The Fountain of Life (painting)

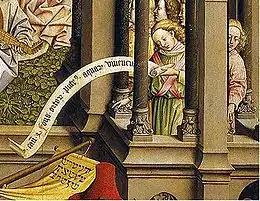
Detail showing musical angels

God holds a staff in his left hand and raises his right hand in the act of blessing. He is enthroned within a tall, elaborate Gothic architectural setting. His throne contains symbols of the Evangelists while the baldachin around and above him is decorated with illusionistic painted reliefs of Old Testament prophets intended to look like sculptures. The lamb sits on a pedestal before God, on a structure through which the water of grace, symbolising the rite of baptism, flows before reaching the fountain of life in the lowest terrace.